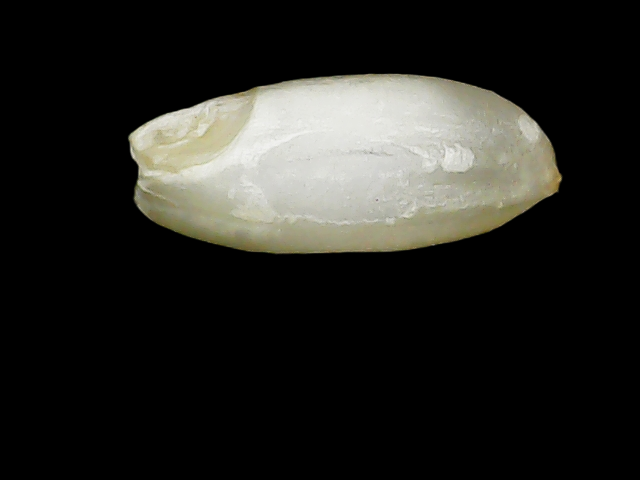
Rice variety: Binadhan10